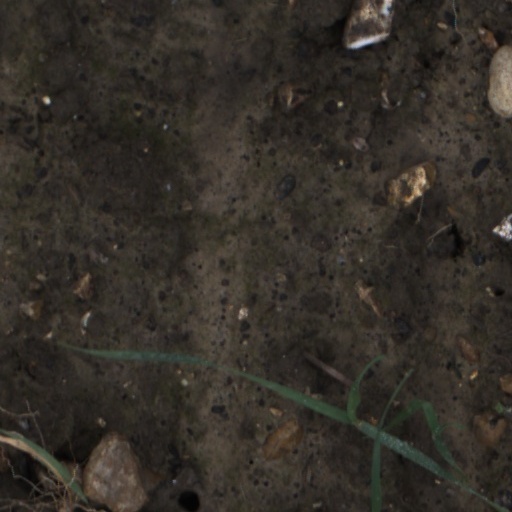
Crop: wheat